Kamal Hassan Ali

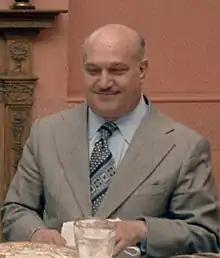
Ali in 1978

General Kamal Hassan Ali (18 September 1921 – 27 March 1993) was an Egyptian politician and military hero.